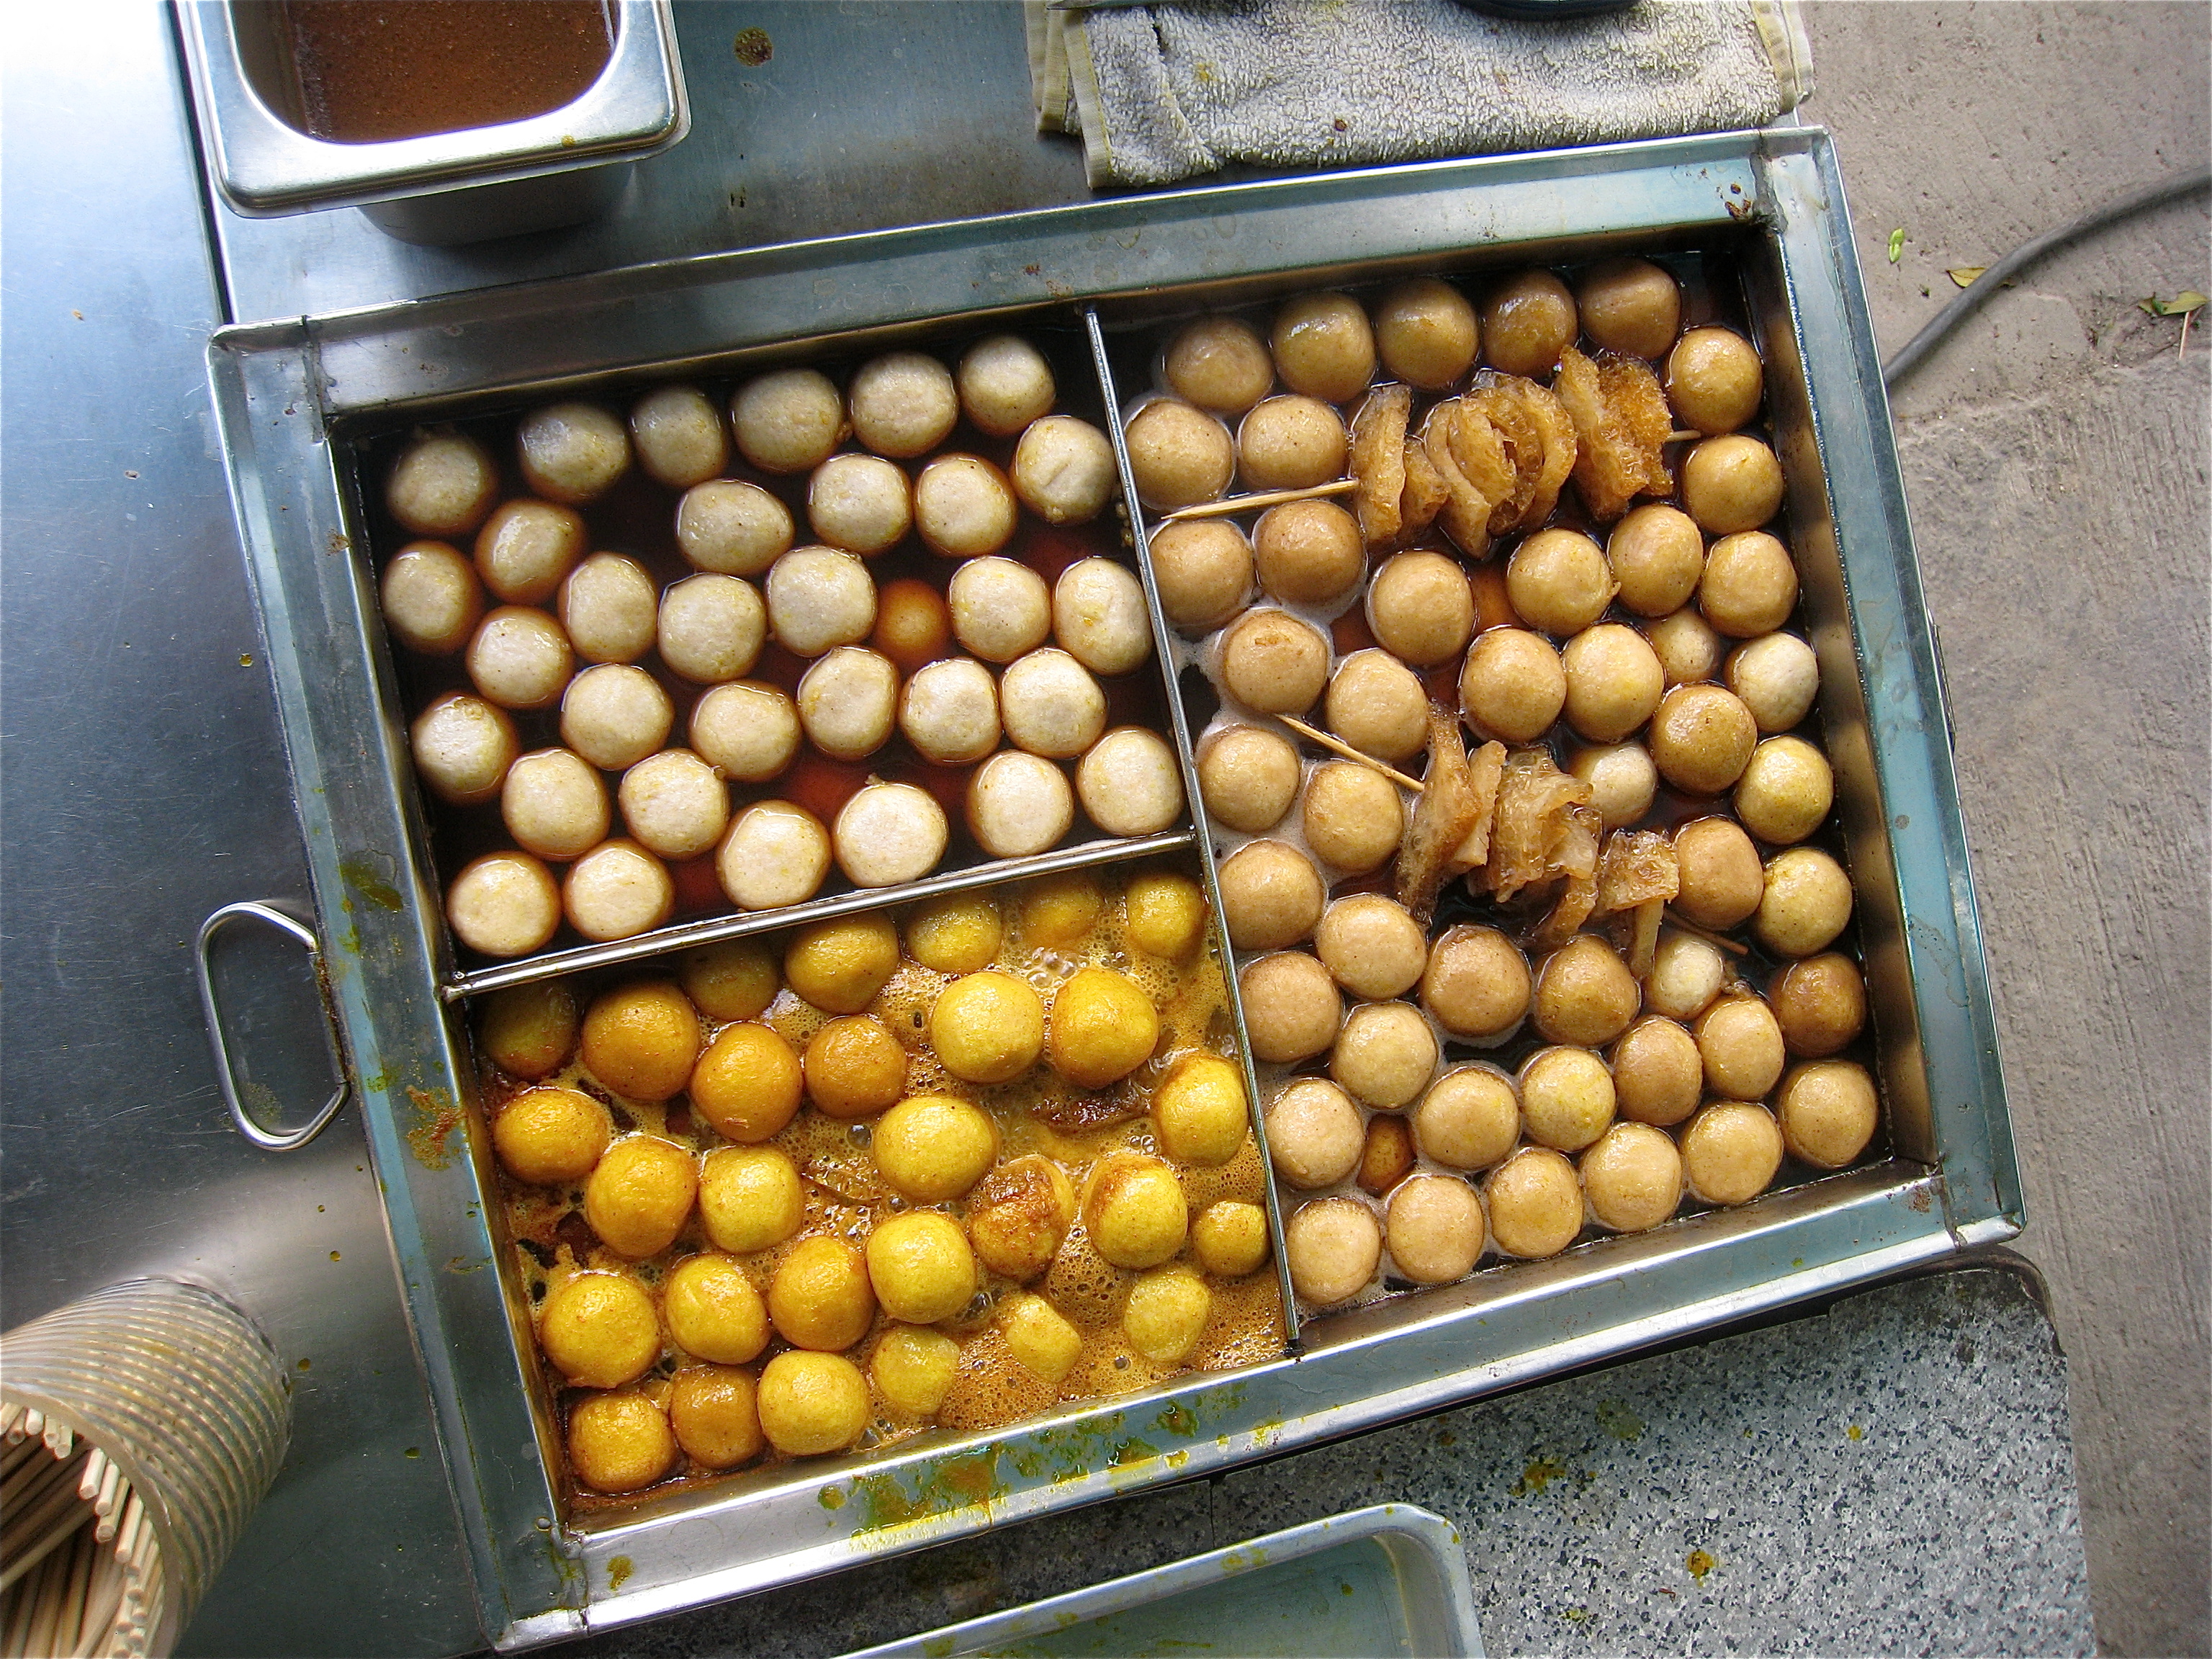
plant, fruit, dish, food, produce, vegetable, cuisine, street food, hongkong, lamma, flowering plant, land plant